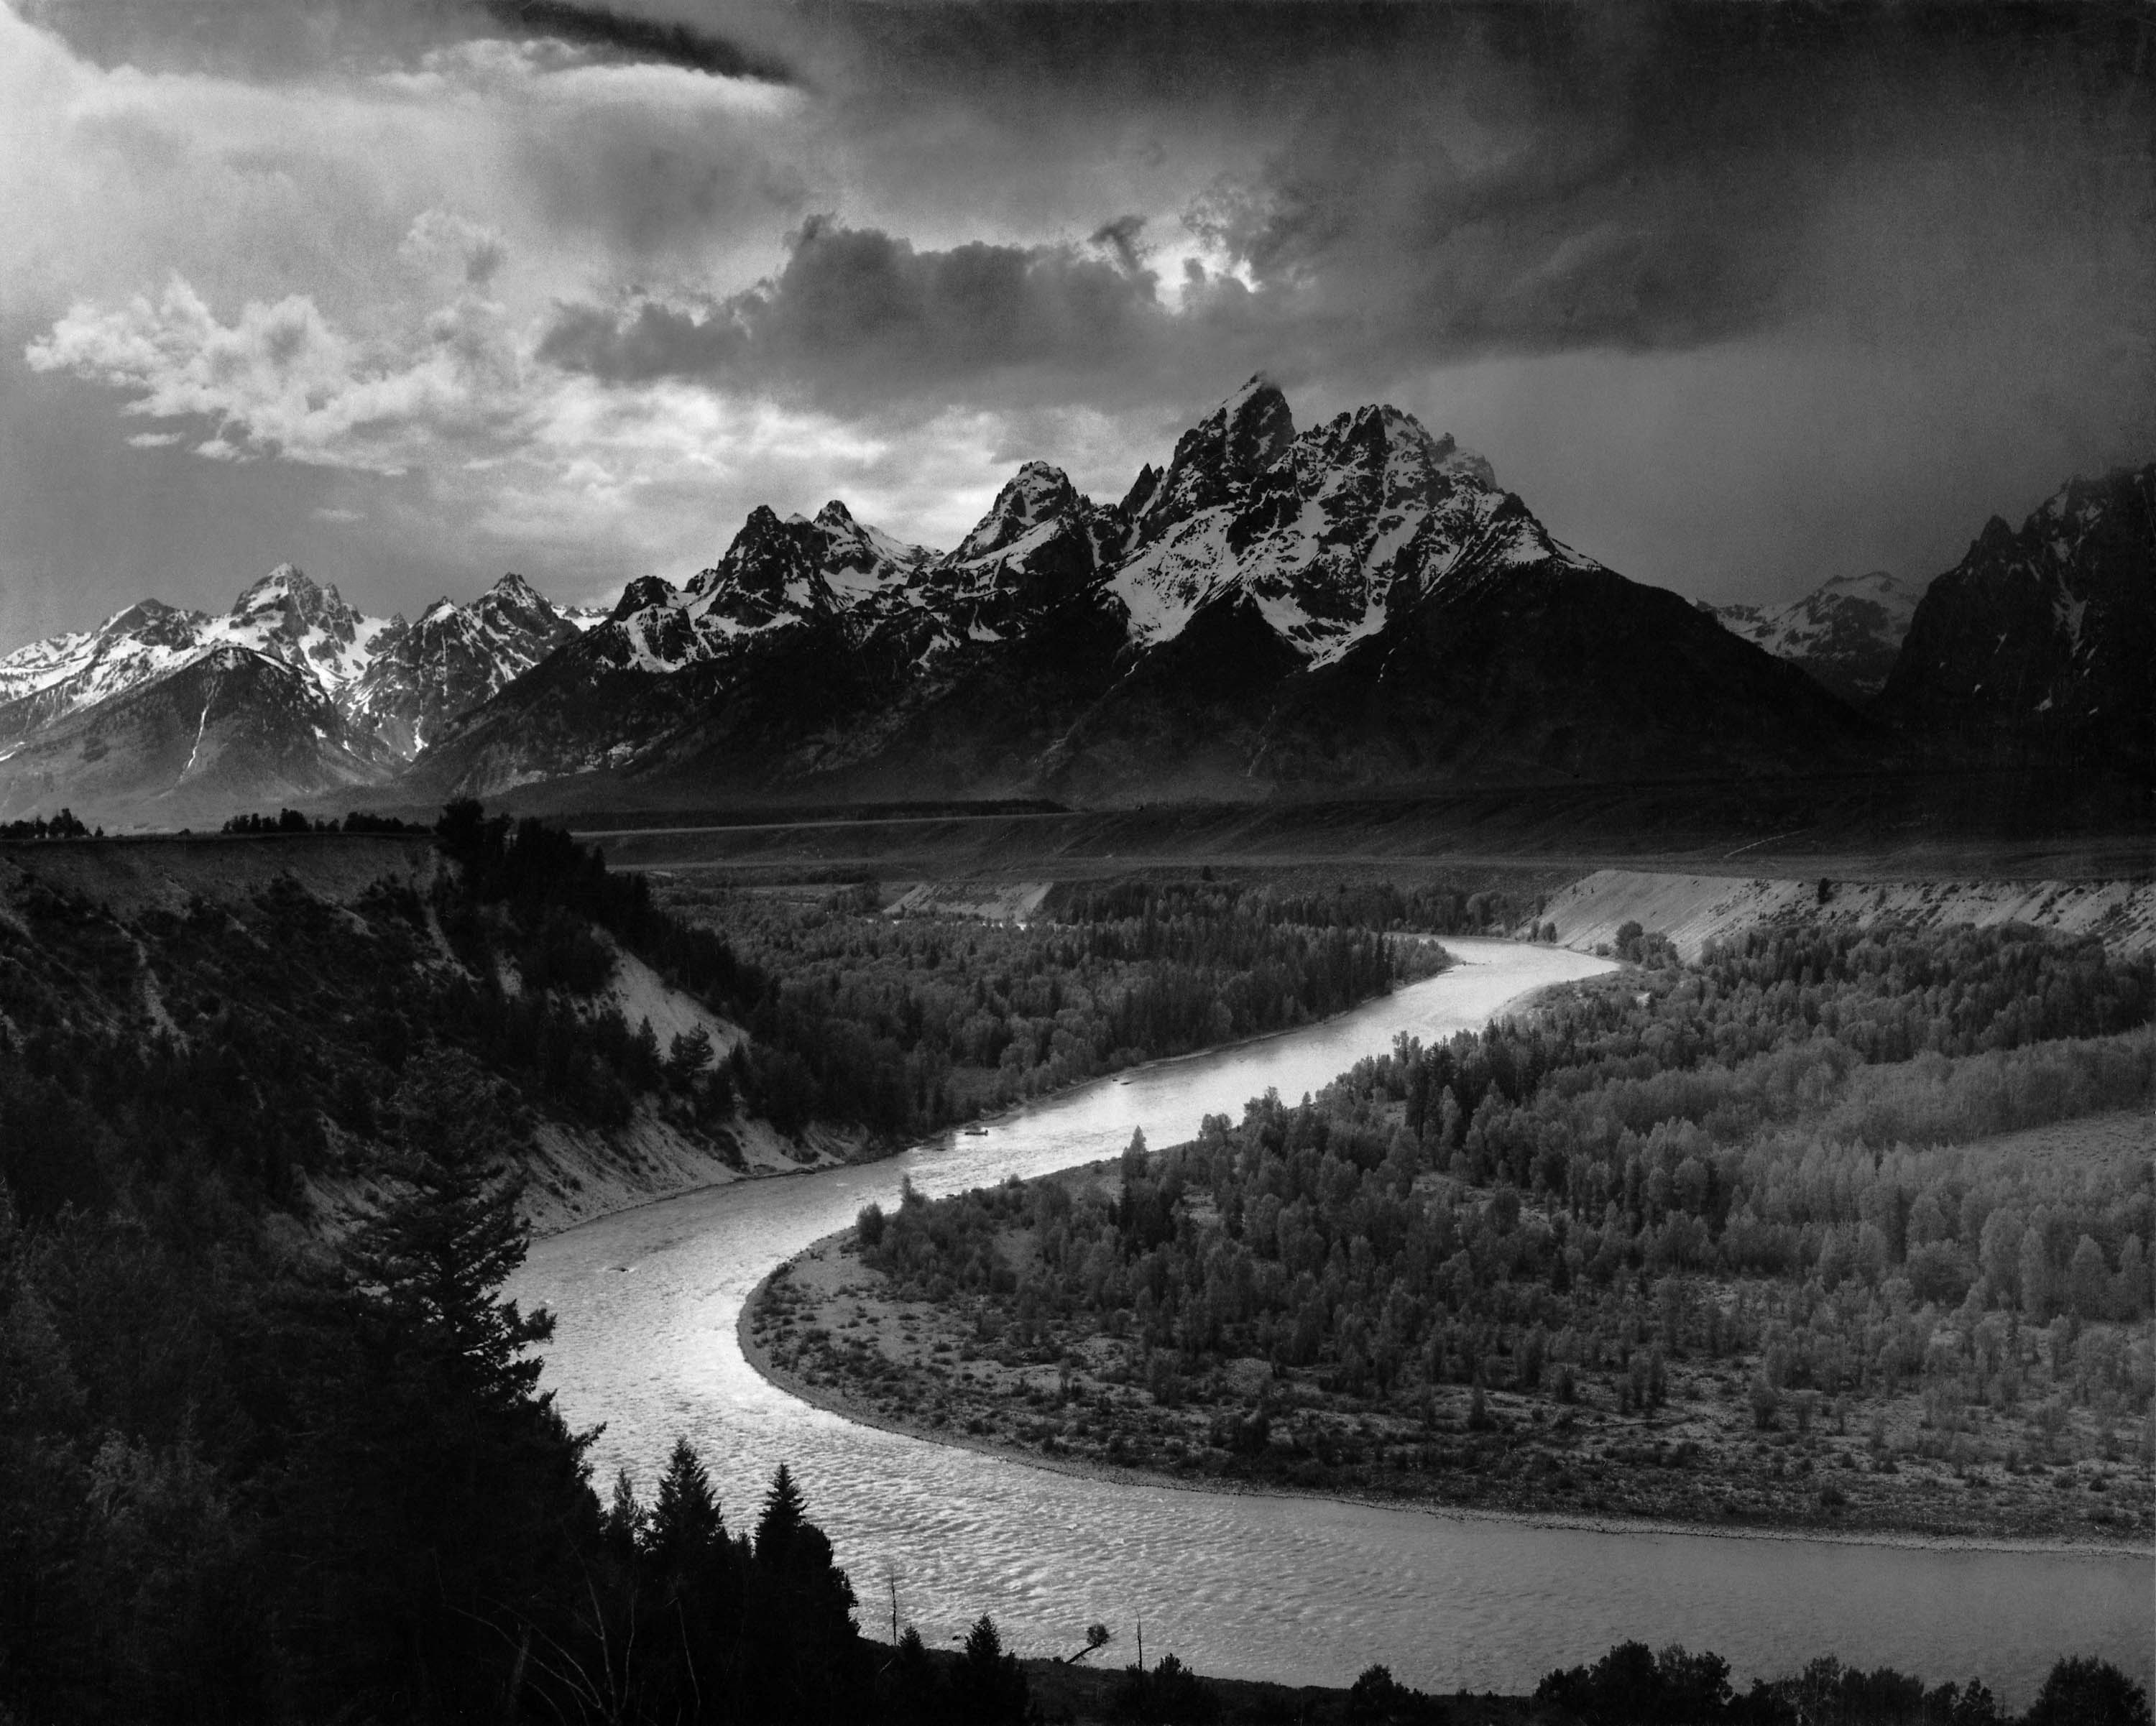
landscape, nature, mountain, cloud, black and white, mist, photography, morning, hill, lake, dawn, river, dusk, reflection, weather, usa, darkness, monochrome, national park, mountains, loch, historically, adams, 1942, tetons, force of nature, snake river, monochrome photography, atmospheric phenomenon